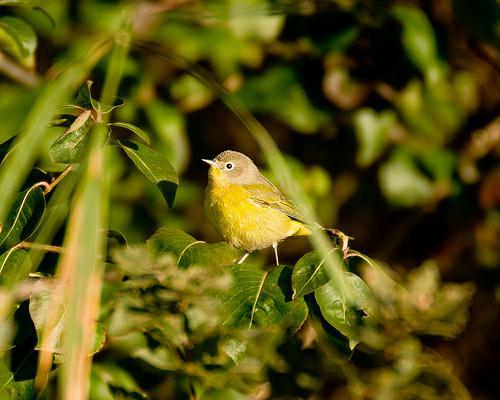
A photo of a nashville warbler